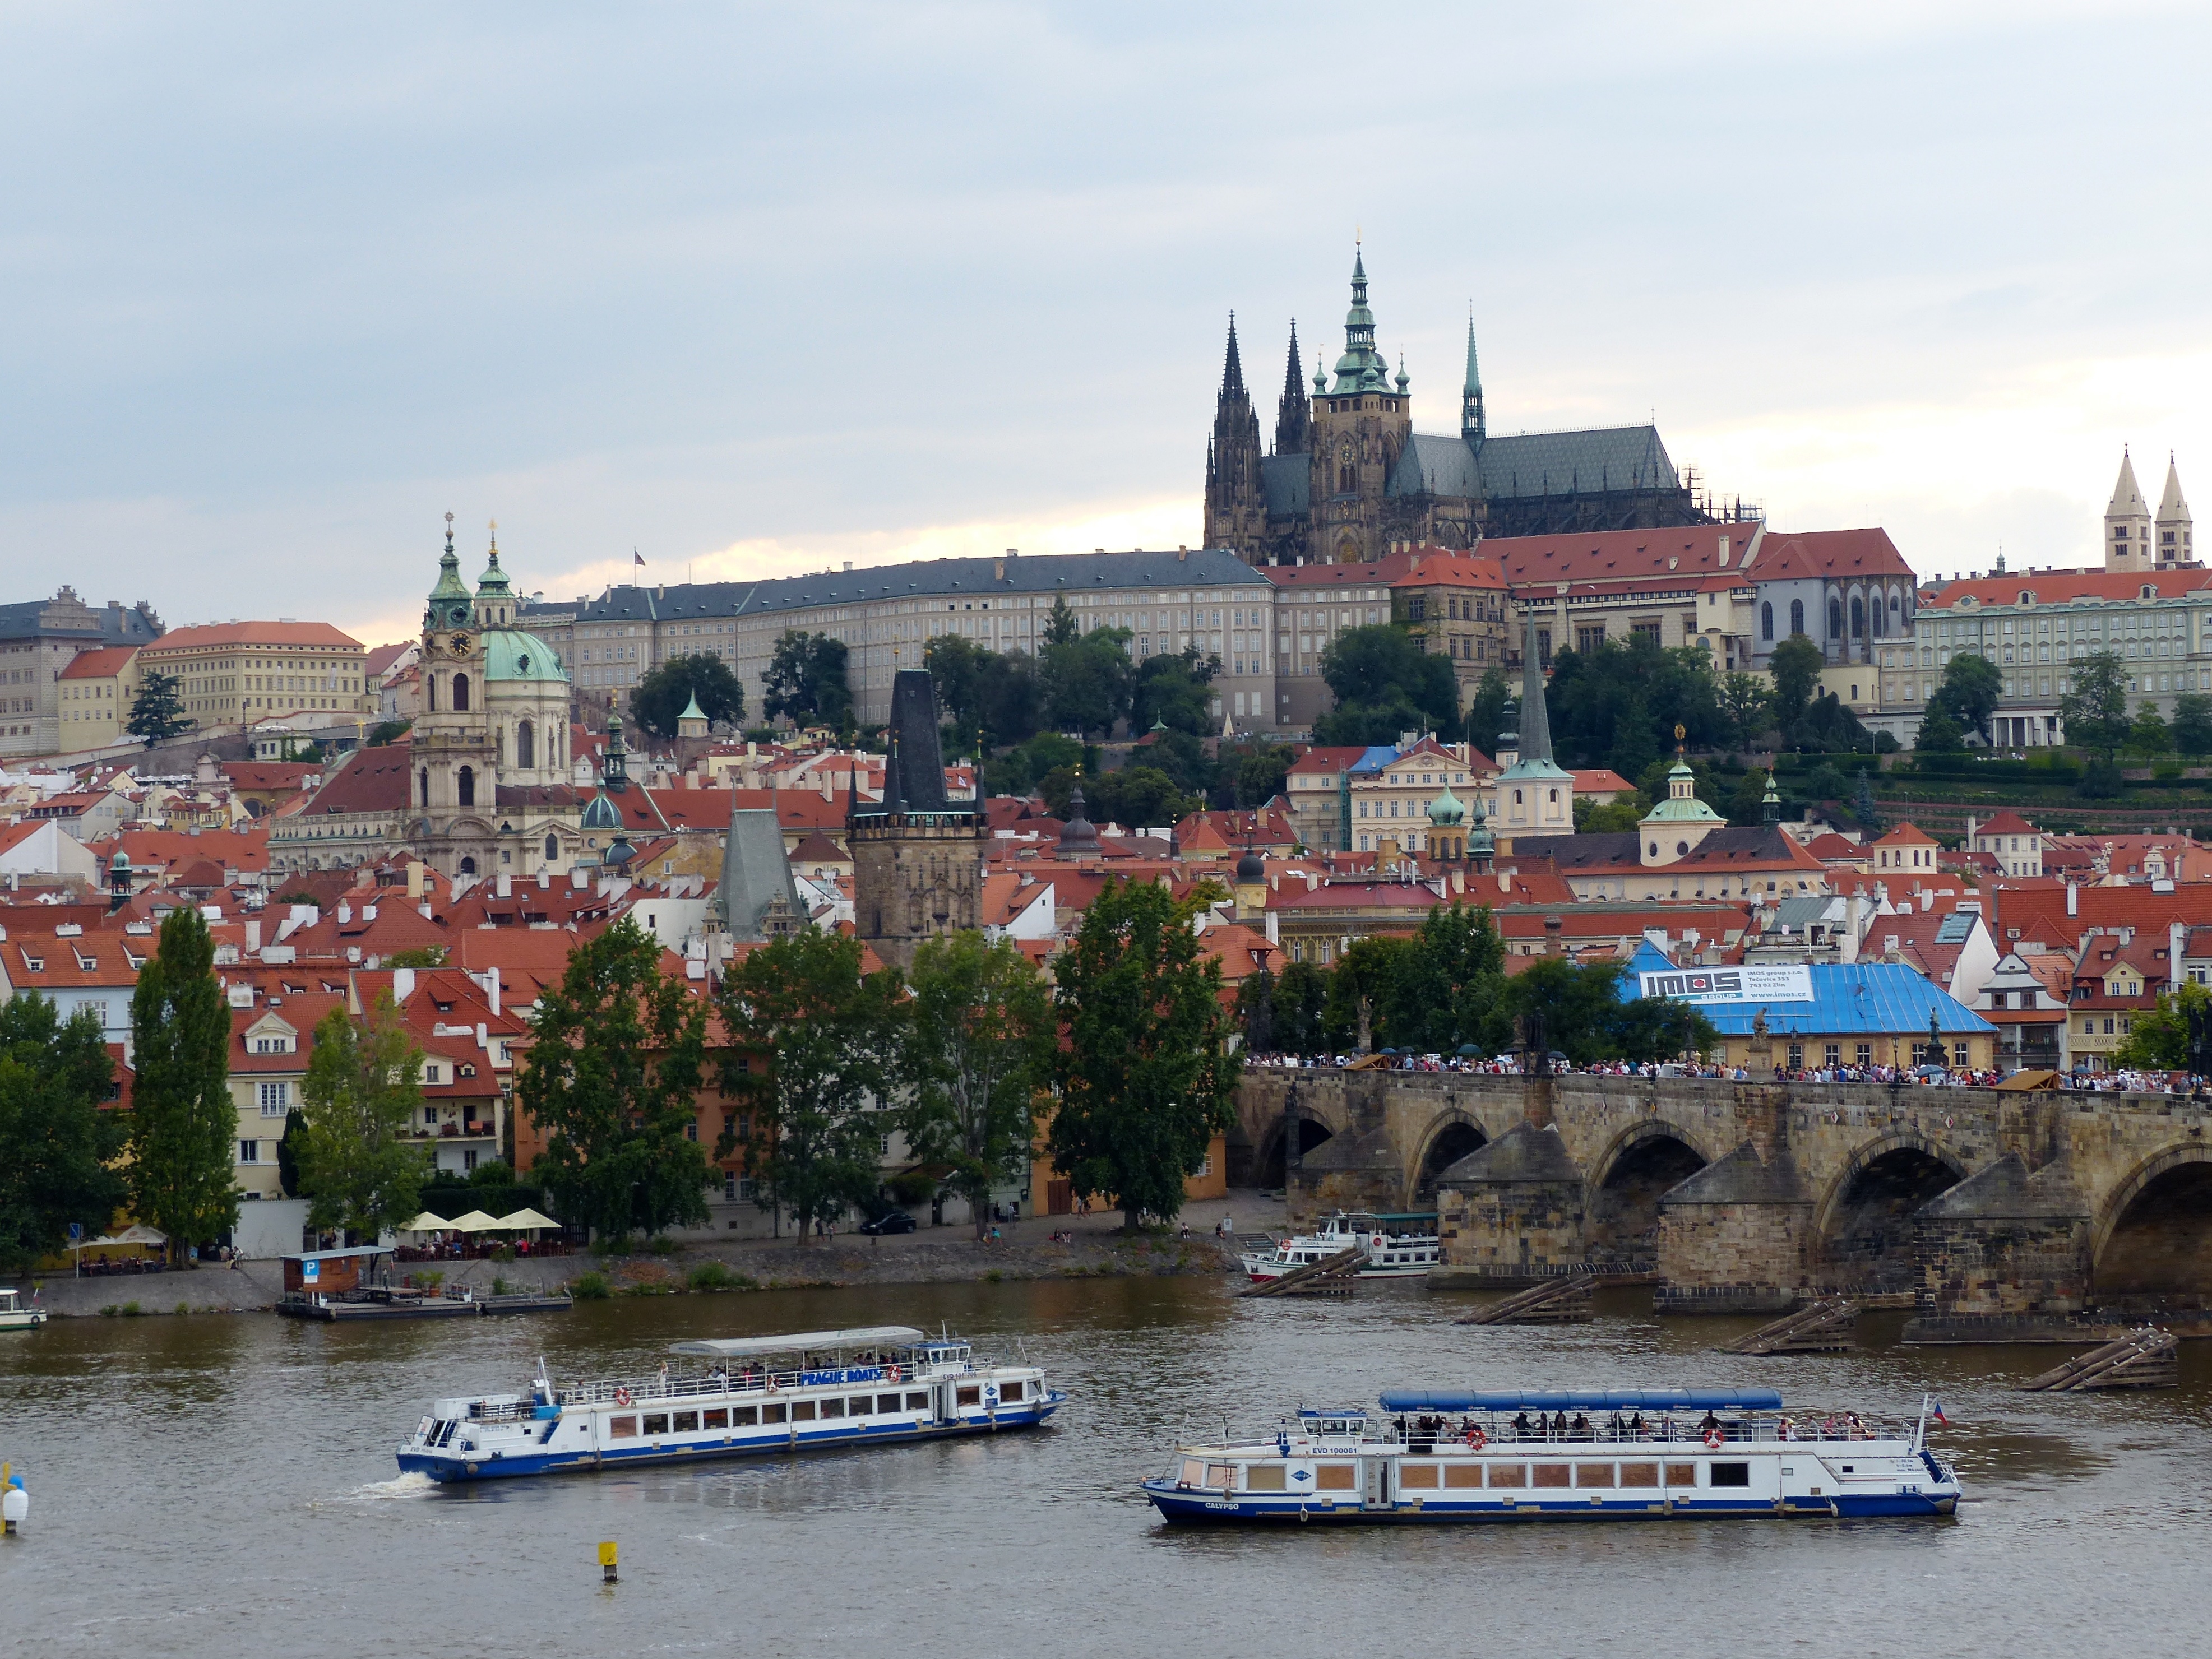
sea, boat, town, city, river, canal, cityscape, travel, europe, vehicle, harbor, prague, tourism, waterway, body of water, boating, boats, republic, watercraft, vltava, czech, cesko, praha, geographical feature